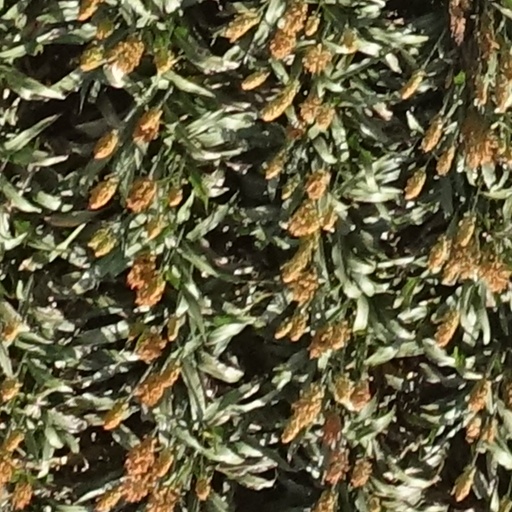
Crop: sorghum